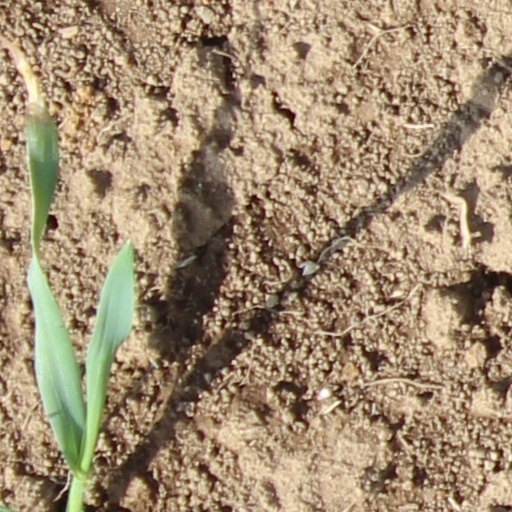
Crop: wheat